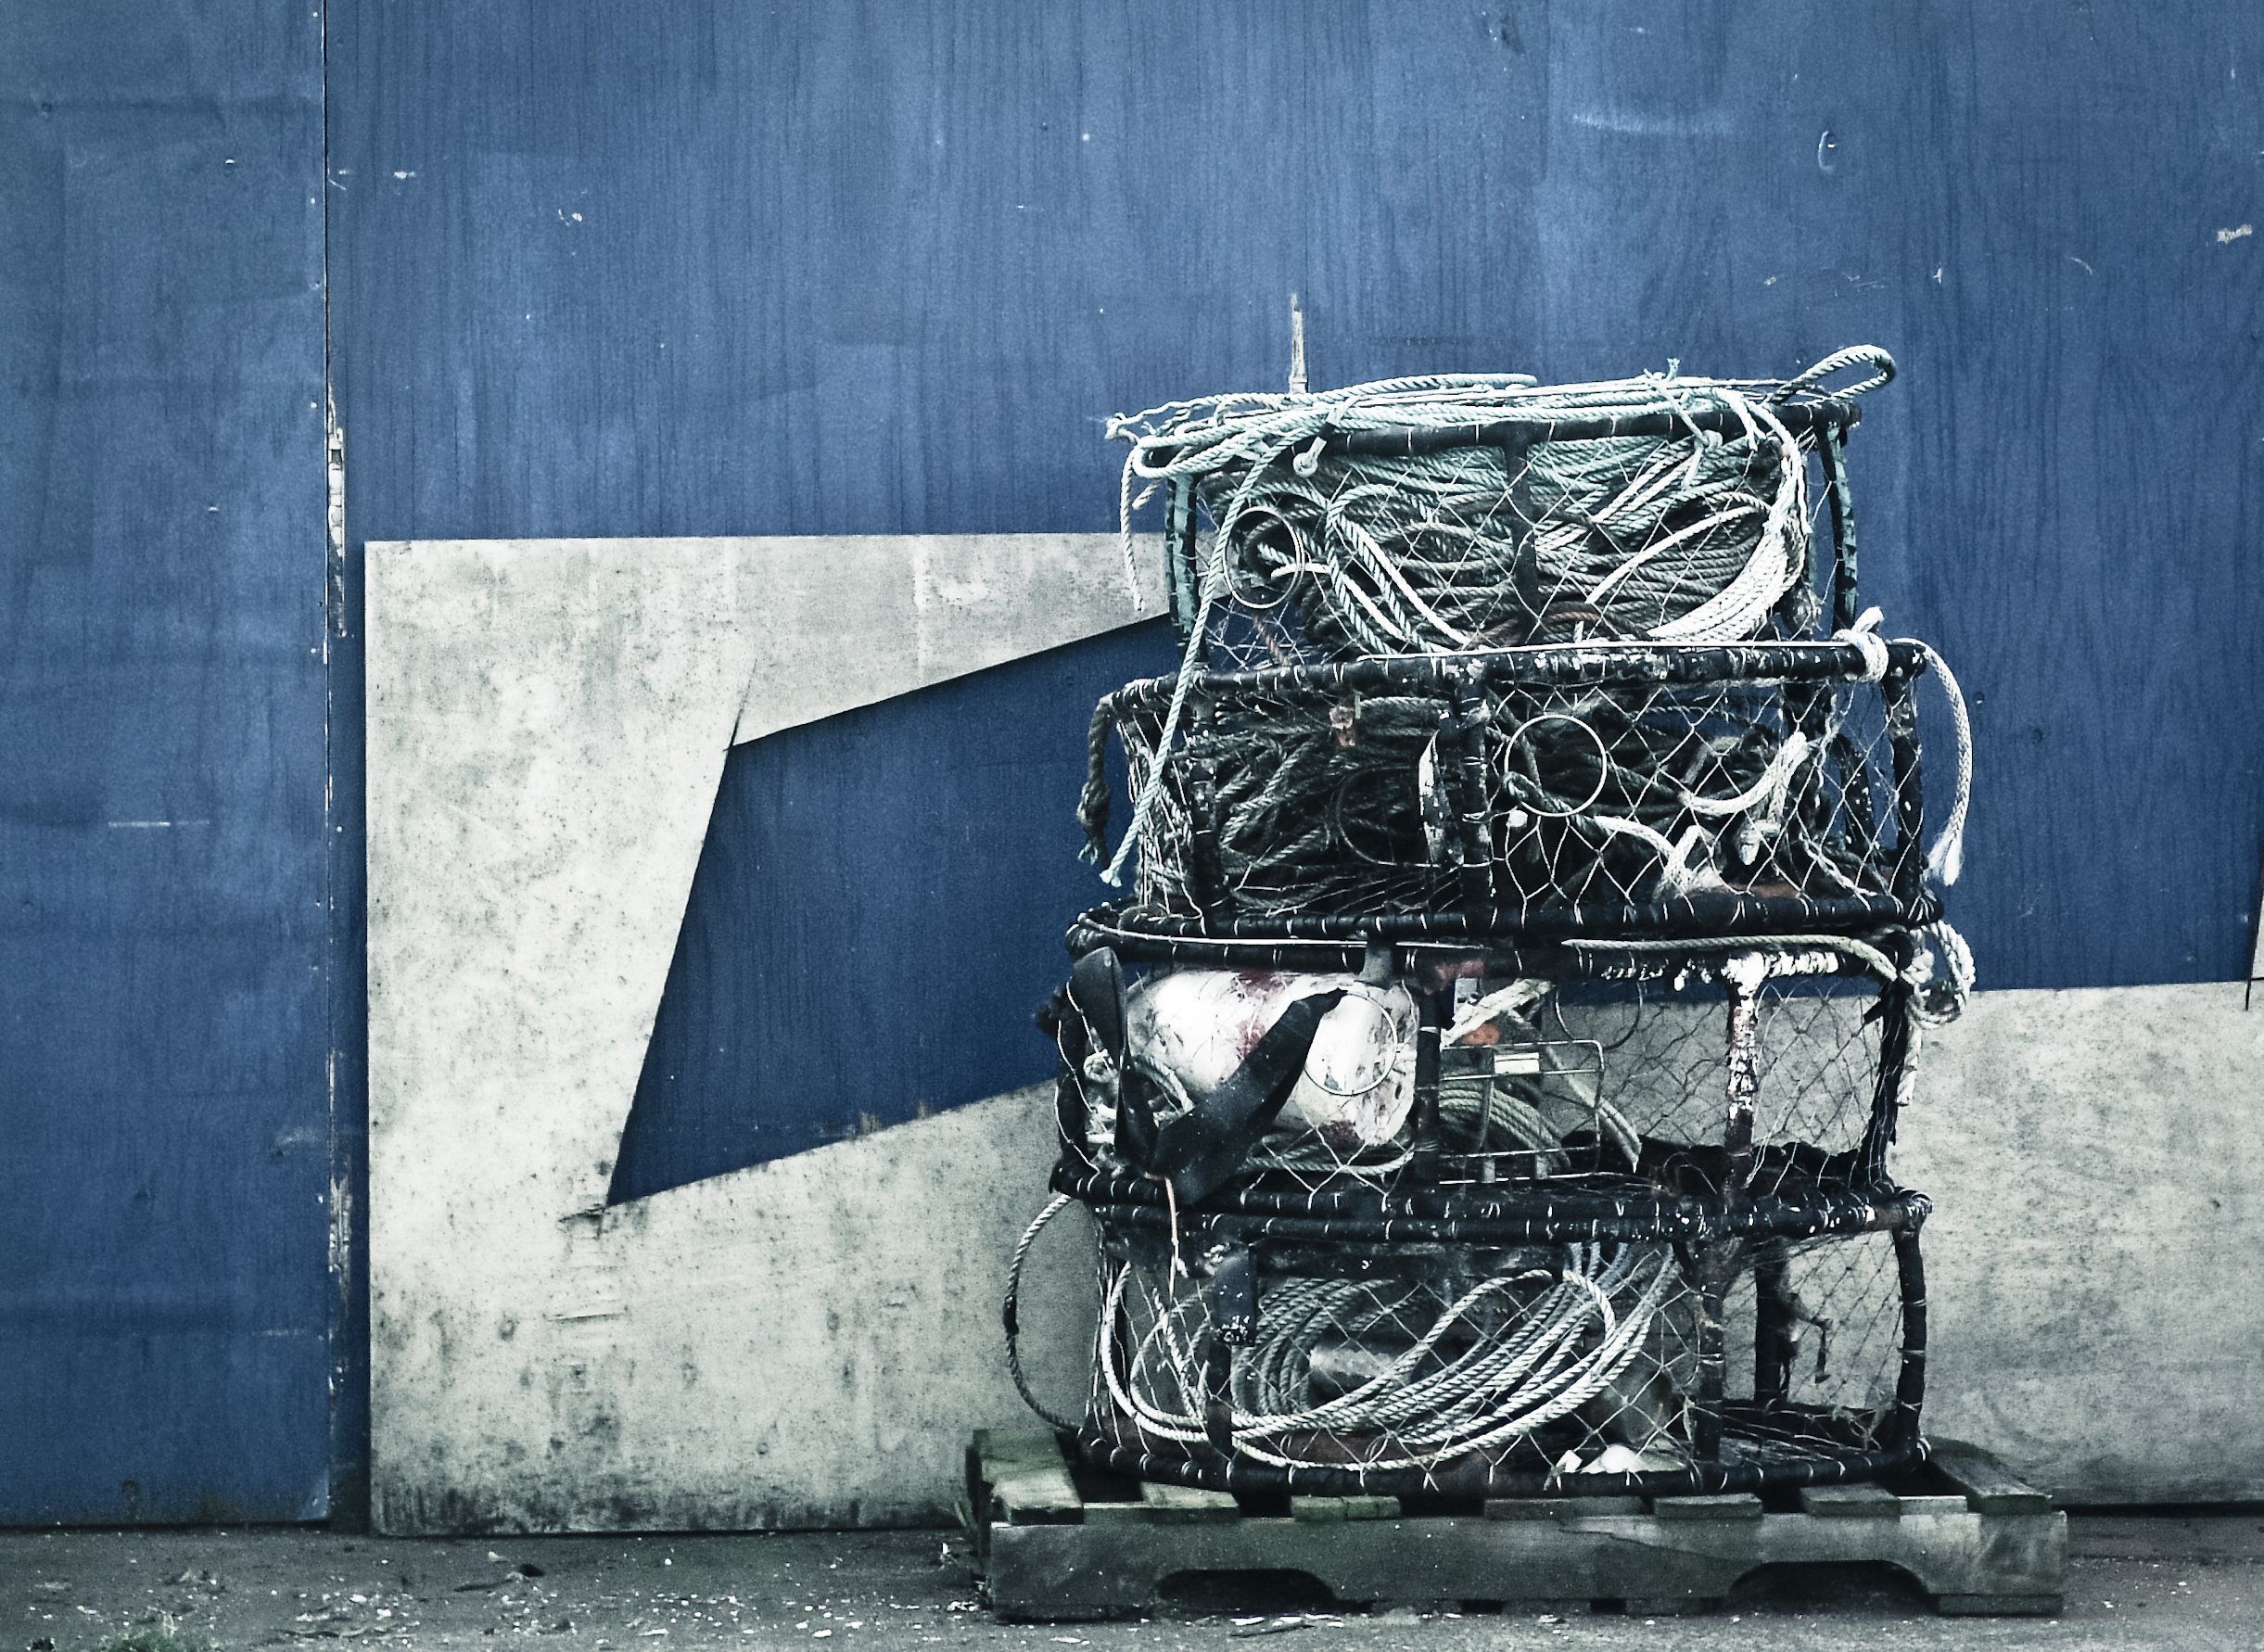
white, street, equipment, color, blue, black, monochrome, painting, storage, art, ropes